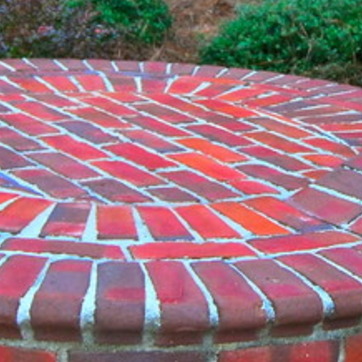
Material: brick